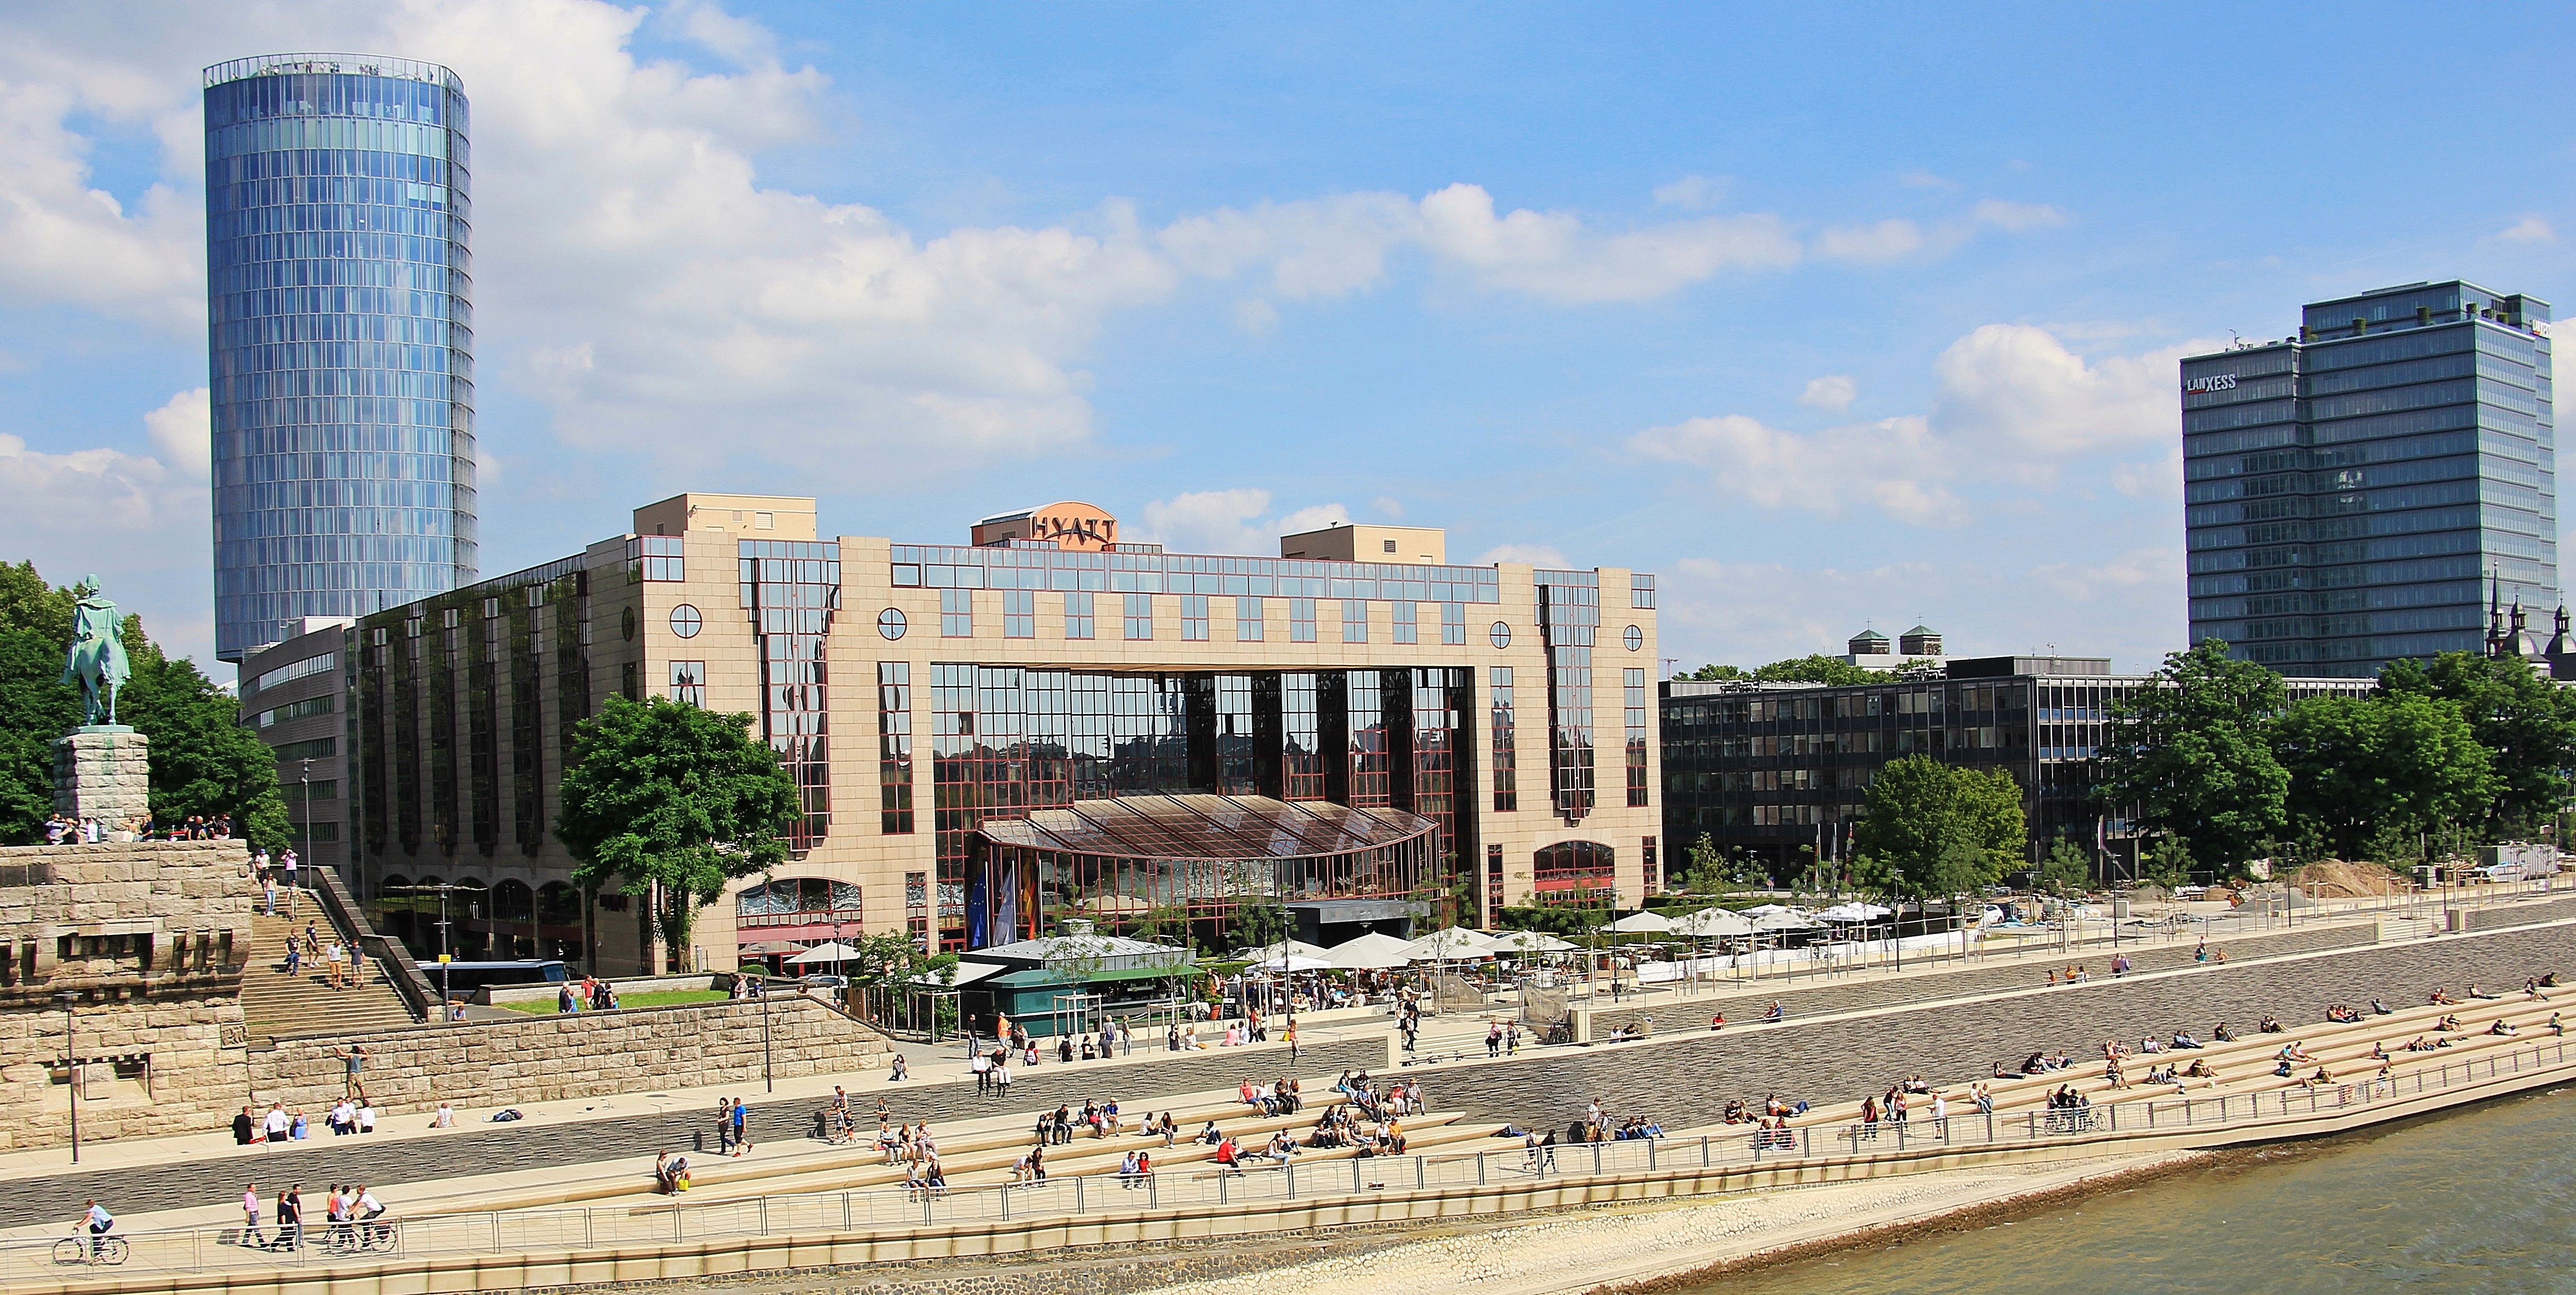
water, architecture, sky, skyline, glass, building, city, skyscraper, river, cityscape, panorama, downtown, plaza, landmark, human, stadium, tower block, modern architecture, stroll, clouds, bank, skyscrapers, stairs, homes, outlook, cologne, town square, animated, rhine, deutz, rheinland, gradually, cologne on the rhine, rhine river, equestrian statue, urban area, hyatt hotel cologne, lanxess tower, k lntriangle, emperor wilhelm i, of prussia, kennedy shore, cologne deutz, rechtsrheinisch, rechtsrheinische page, peeling sick, human settlement, metropolitan area